Answer in natural language. Which object is closer to the camera taking this photo, black glossy countertop (highlighted by a red box) or blurry image (highlighted by a blue box)? Choose between the following options: black glossy countertop (highlighted by a red box) or blurry image (highlighted by a blue box)
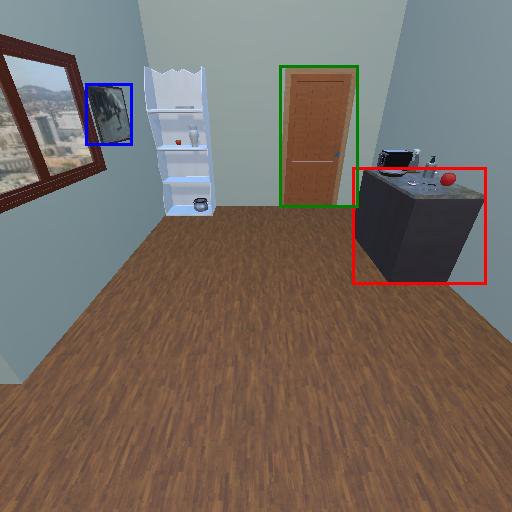
<answer>blurry image (highlighted by a blue box)</answer>